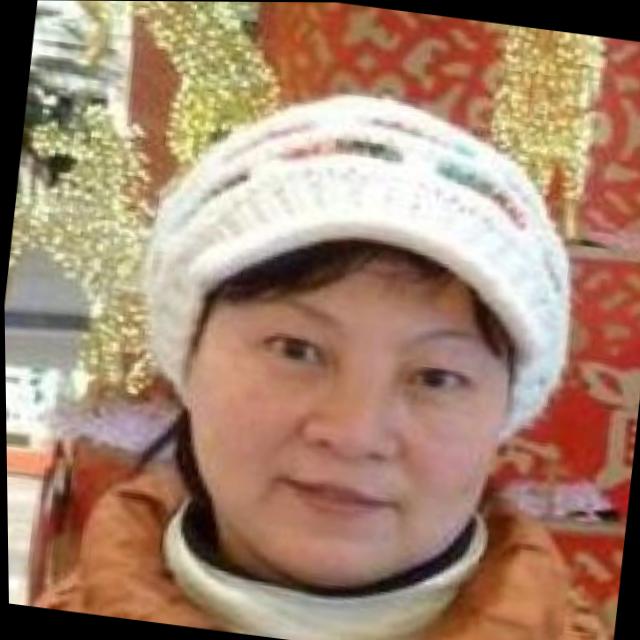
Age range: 45-64